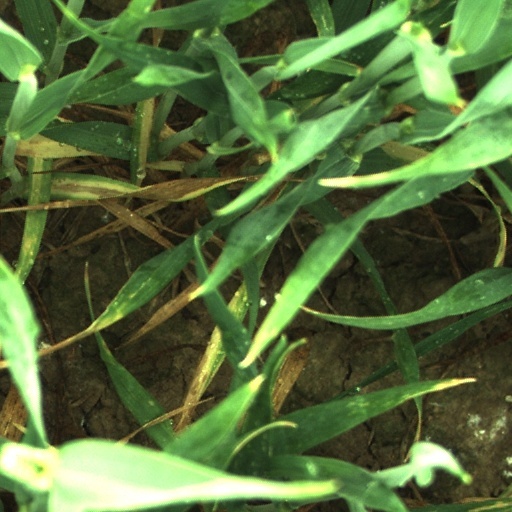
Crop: wheat